Blink comparator

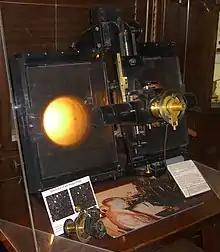
This blink comparator at Lowell Observatory was used in the discovery of Pluto in 1930.

A blink comparator is a viewing apparatus formerly used by astronomers to find differences between two photographs of the night sky. It permits rapid switching from viewing one photograph to viewing the other, "blinking" back and forth between the two images taken of the same area of the sky at different times. This allows the user to more easily spot objects in the night sky that have changed position or brightness. It was also sometimes known as a blink microscope. It was invented in 1904 by physicist Carl Pulfrich at Carl Zeiss AG, then constituted as Carl-Zeiss-Stiftung.